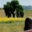
Label: oak_tree